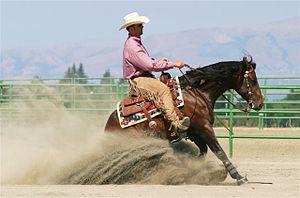
L'équitation western est une équitation qui s'est développée dans l'Ouest des États-Unis au XIXᵉ siècle. Historiquement, elle était avant tout une équitation de travail pratiquée sur les ranchs par les cow-boys. Elle est aussi désormais une équitation de loisir et de compétition.